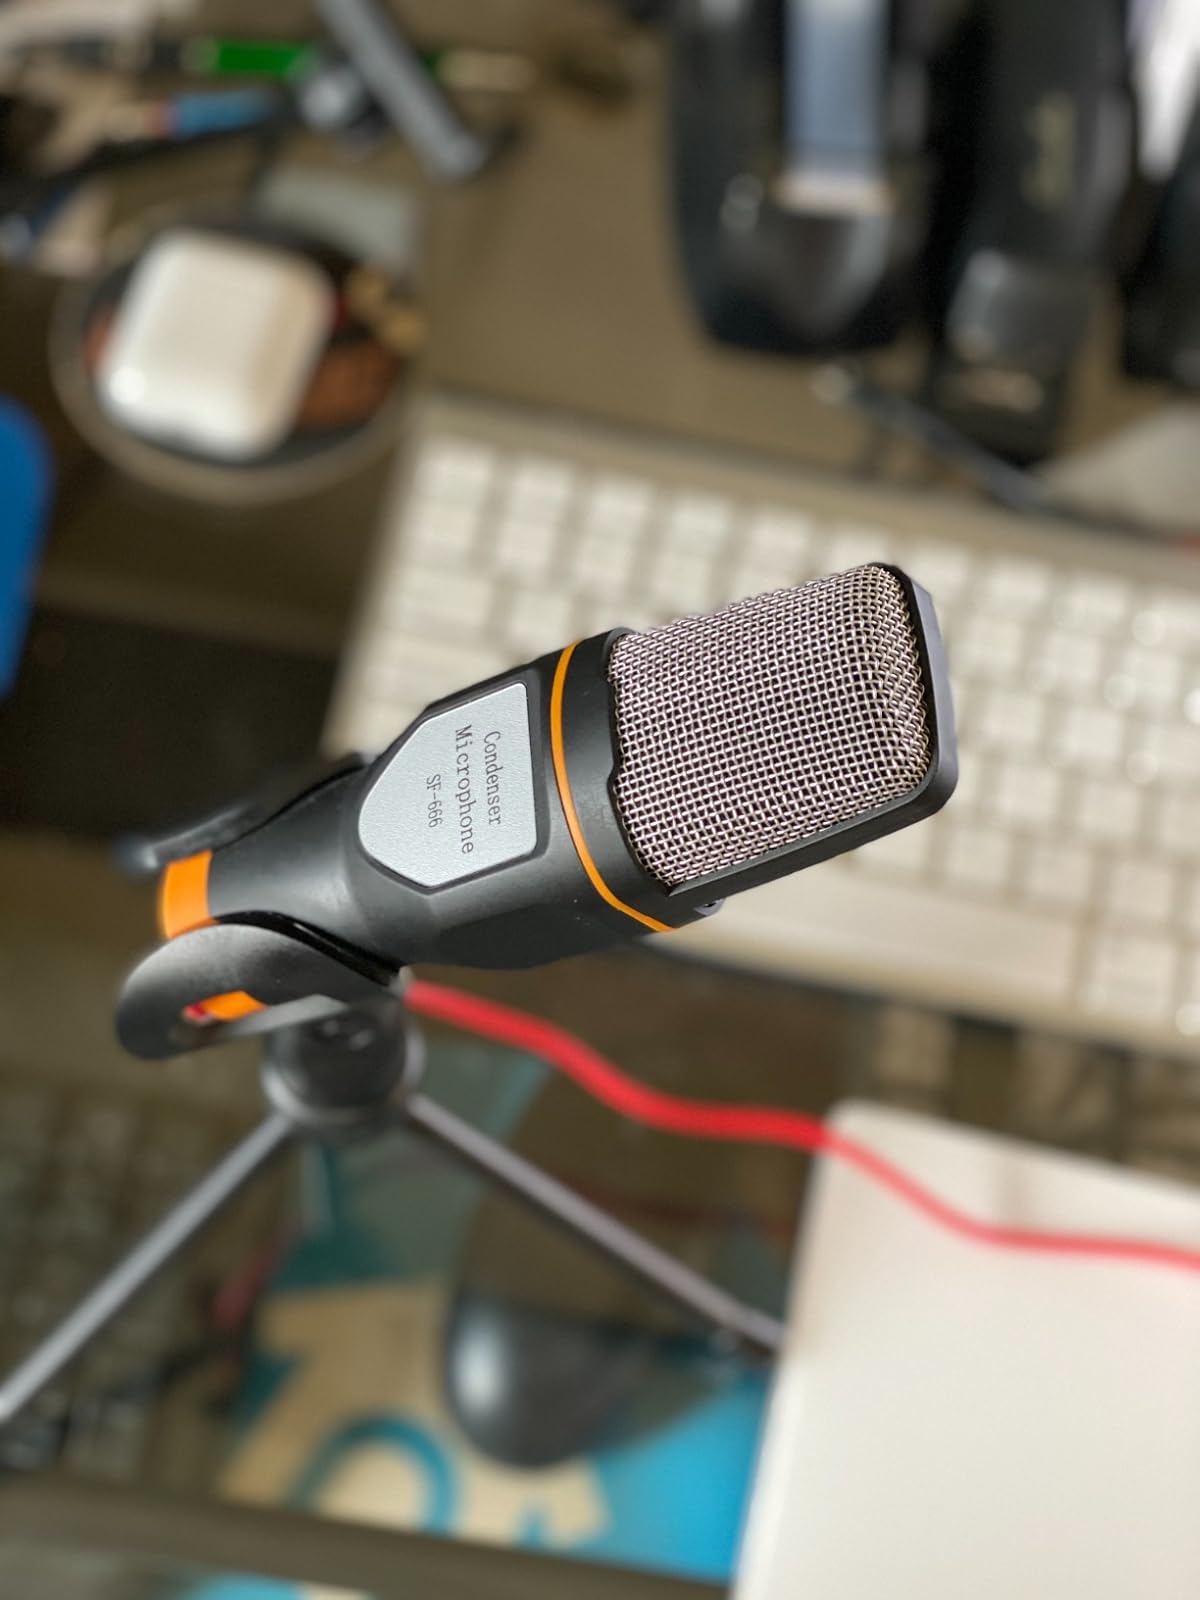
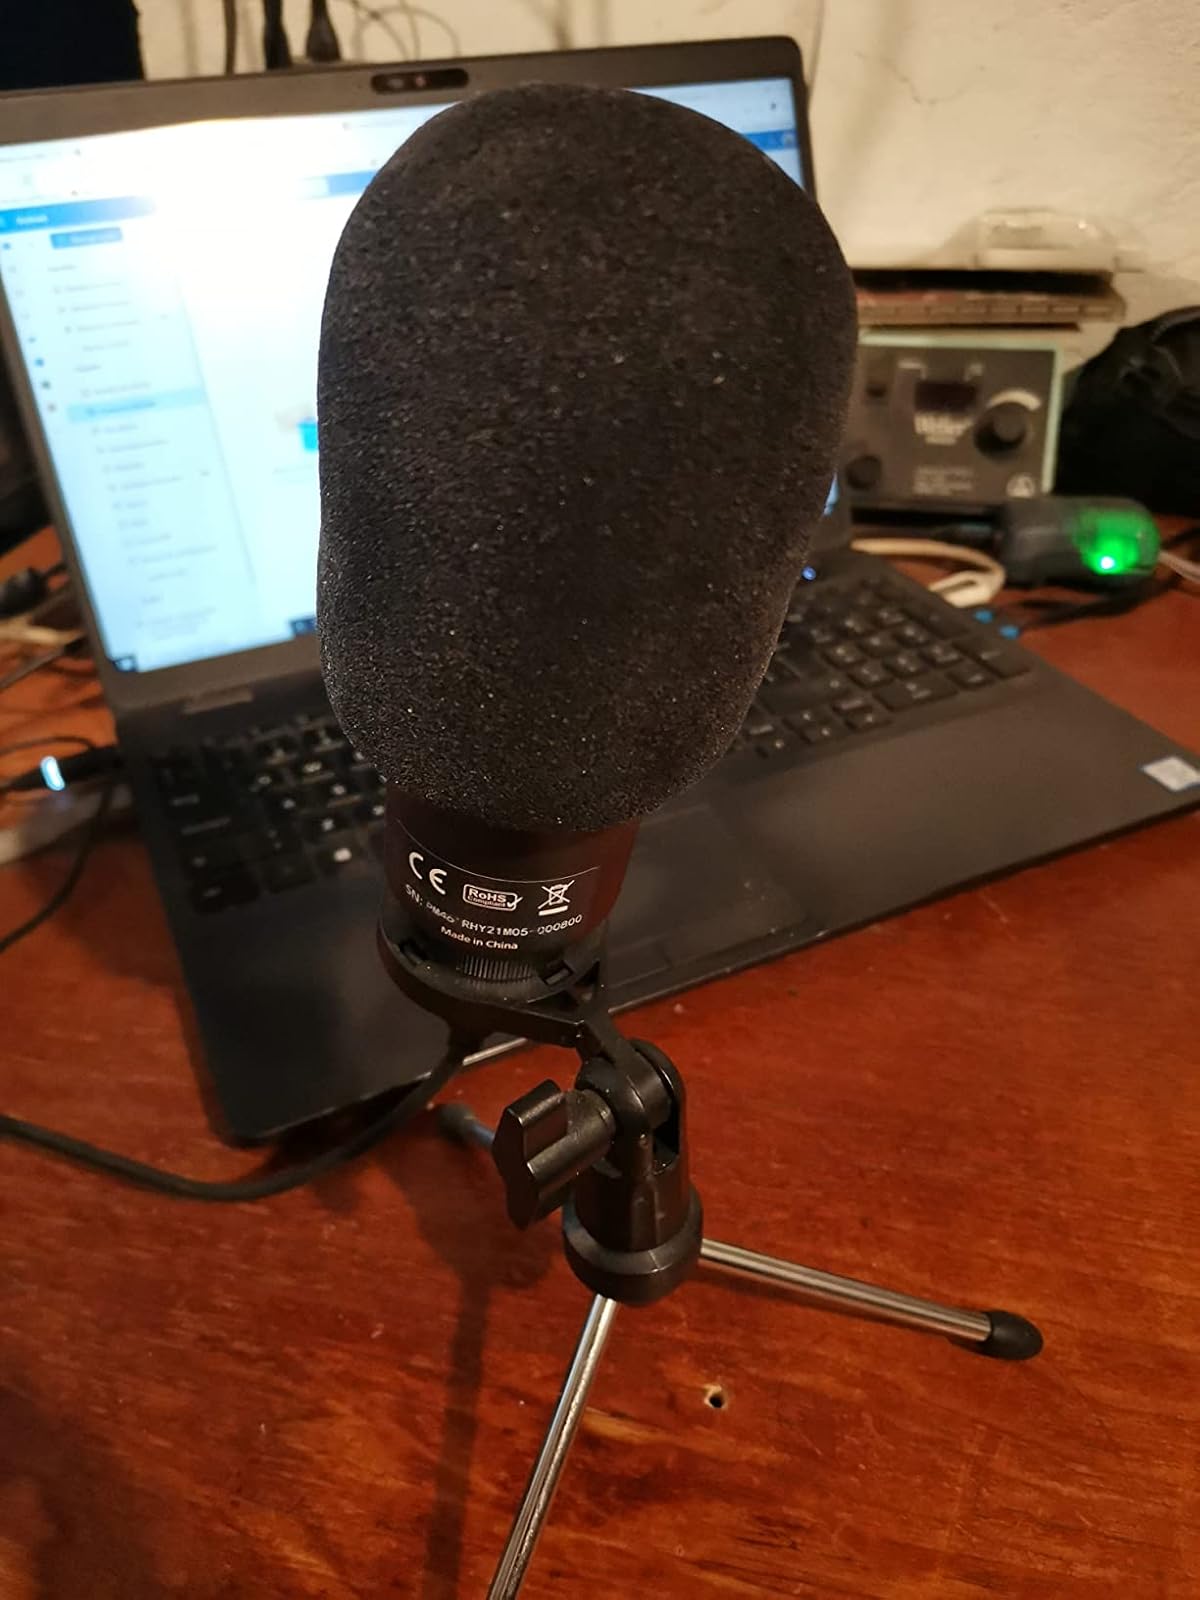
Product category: microphone
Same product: no